Panama Papers (Africa)

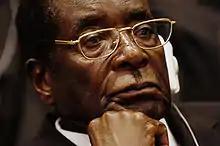
President Mugabe

An arms dealer and a mining tycoon with close links to President Robert Mugabe operated offshore companies despite US and European sanctions against them until 2013, more than four years after the sanctions were announced, according to the leaked documents.